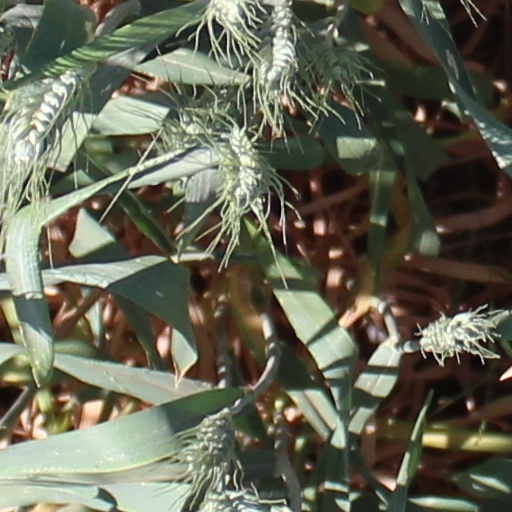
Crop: wheat